Poetry (magazine)

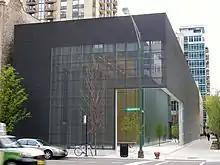
"Poetry" magazine's editorial offices

Christian Wiman took the editorship in 2003. Partly thanks to direct-mail campaigns, the magazine's circulation has grown from 11,000 to almost 30,000. The look of the magazine was redesigned in 2005.